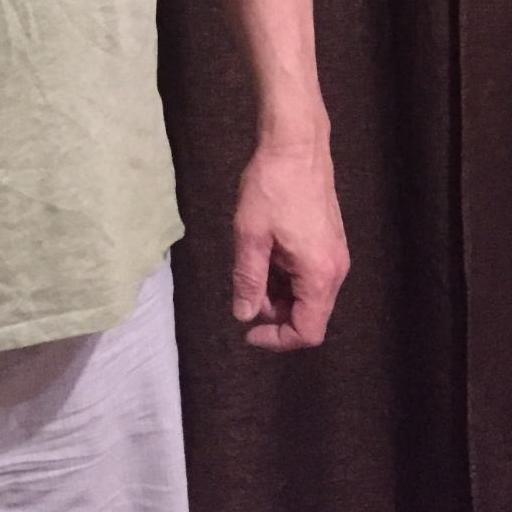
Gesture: no_gesture